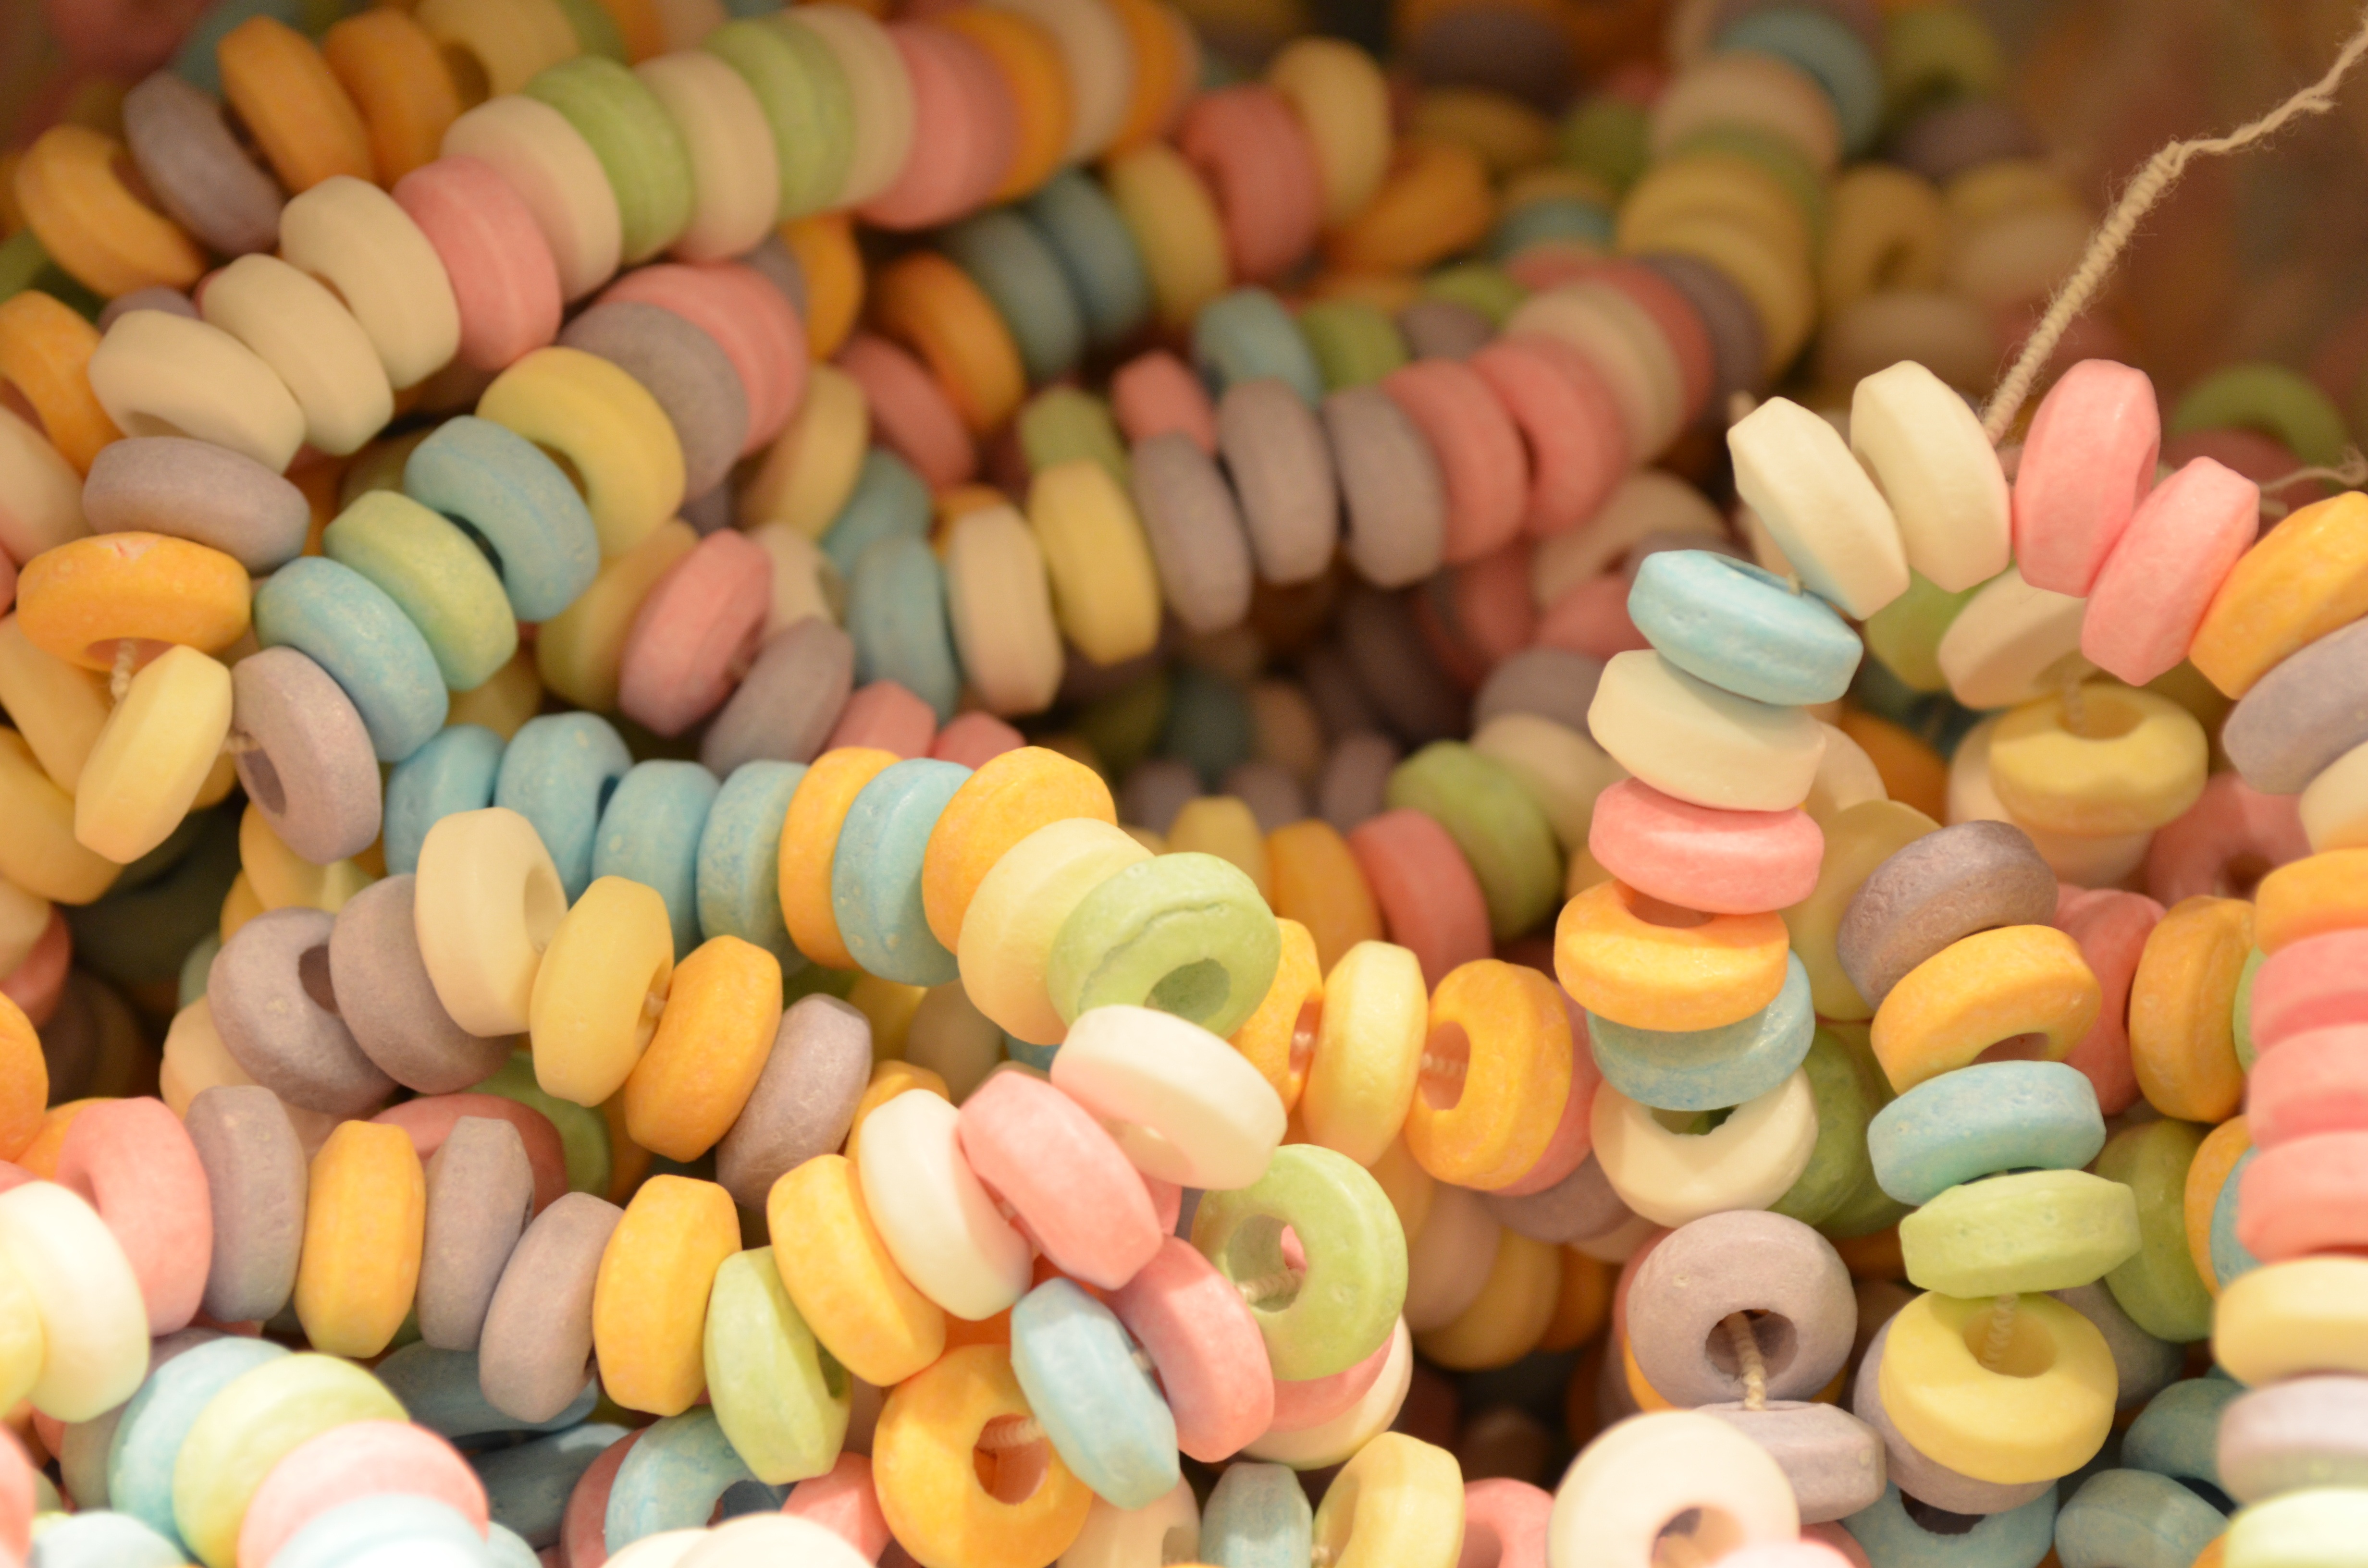
sweet, chain, food, colorful, dessert, candy, sweetness, confectionery, bite, dental caries, sugar pearls, snack food